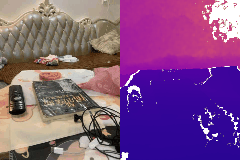
Label: book